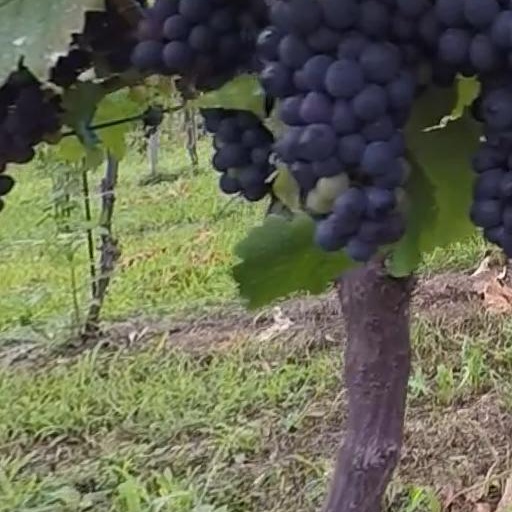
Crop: grape